Ethel Smyth

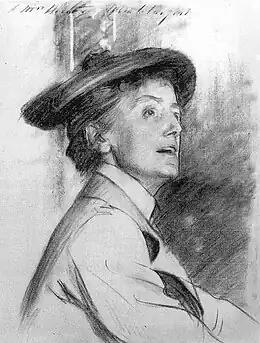
Portrait of Smyth, 1901, by John Singer Sargent

Smyth's extensive body of work includes the Concerto for Violin, Horn and Orchestra and the Mass in D. It was the latter's performance in London's Albert Hall in 1893 that helped her gain recognition as a serious composer. Her opera "The Wreckers" is considered by some critics to be the "most important English opera composed during the period between Purcell and Britten". Her best known work, she composed it to a French libretto by Henry Brewster. It premiered in 1906. In 2022 it received its first professional production in its original French text at the Glyndebourne Festival Opera. It was also performed at the BBC Proms, where its prelude or overture was presented 27 times between 1913 and 1947.